Betrayal (Steel novel)

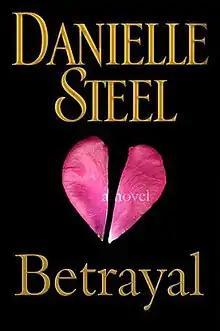
First edition

Betrayal is a novel by Danielle Steel, published by Delacorte Press in July 2012. The book is Steel's eighty-sixth novel, and (including non-fiction and children's books) her 104th book overall. It reached number 3 in the New York Times hardback fiction bestsellers chart. It is also available in audio book, read by Renee Raudman.